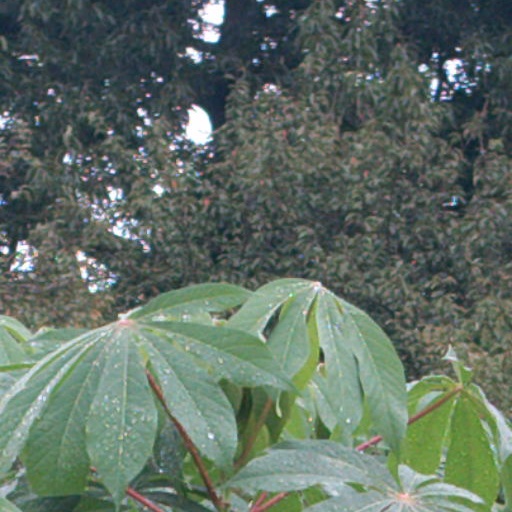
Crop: cassava